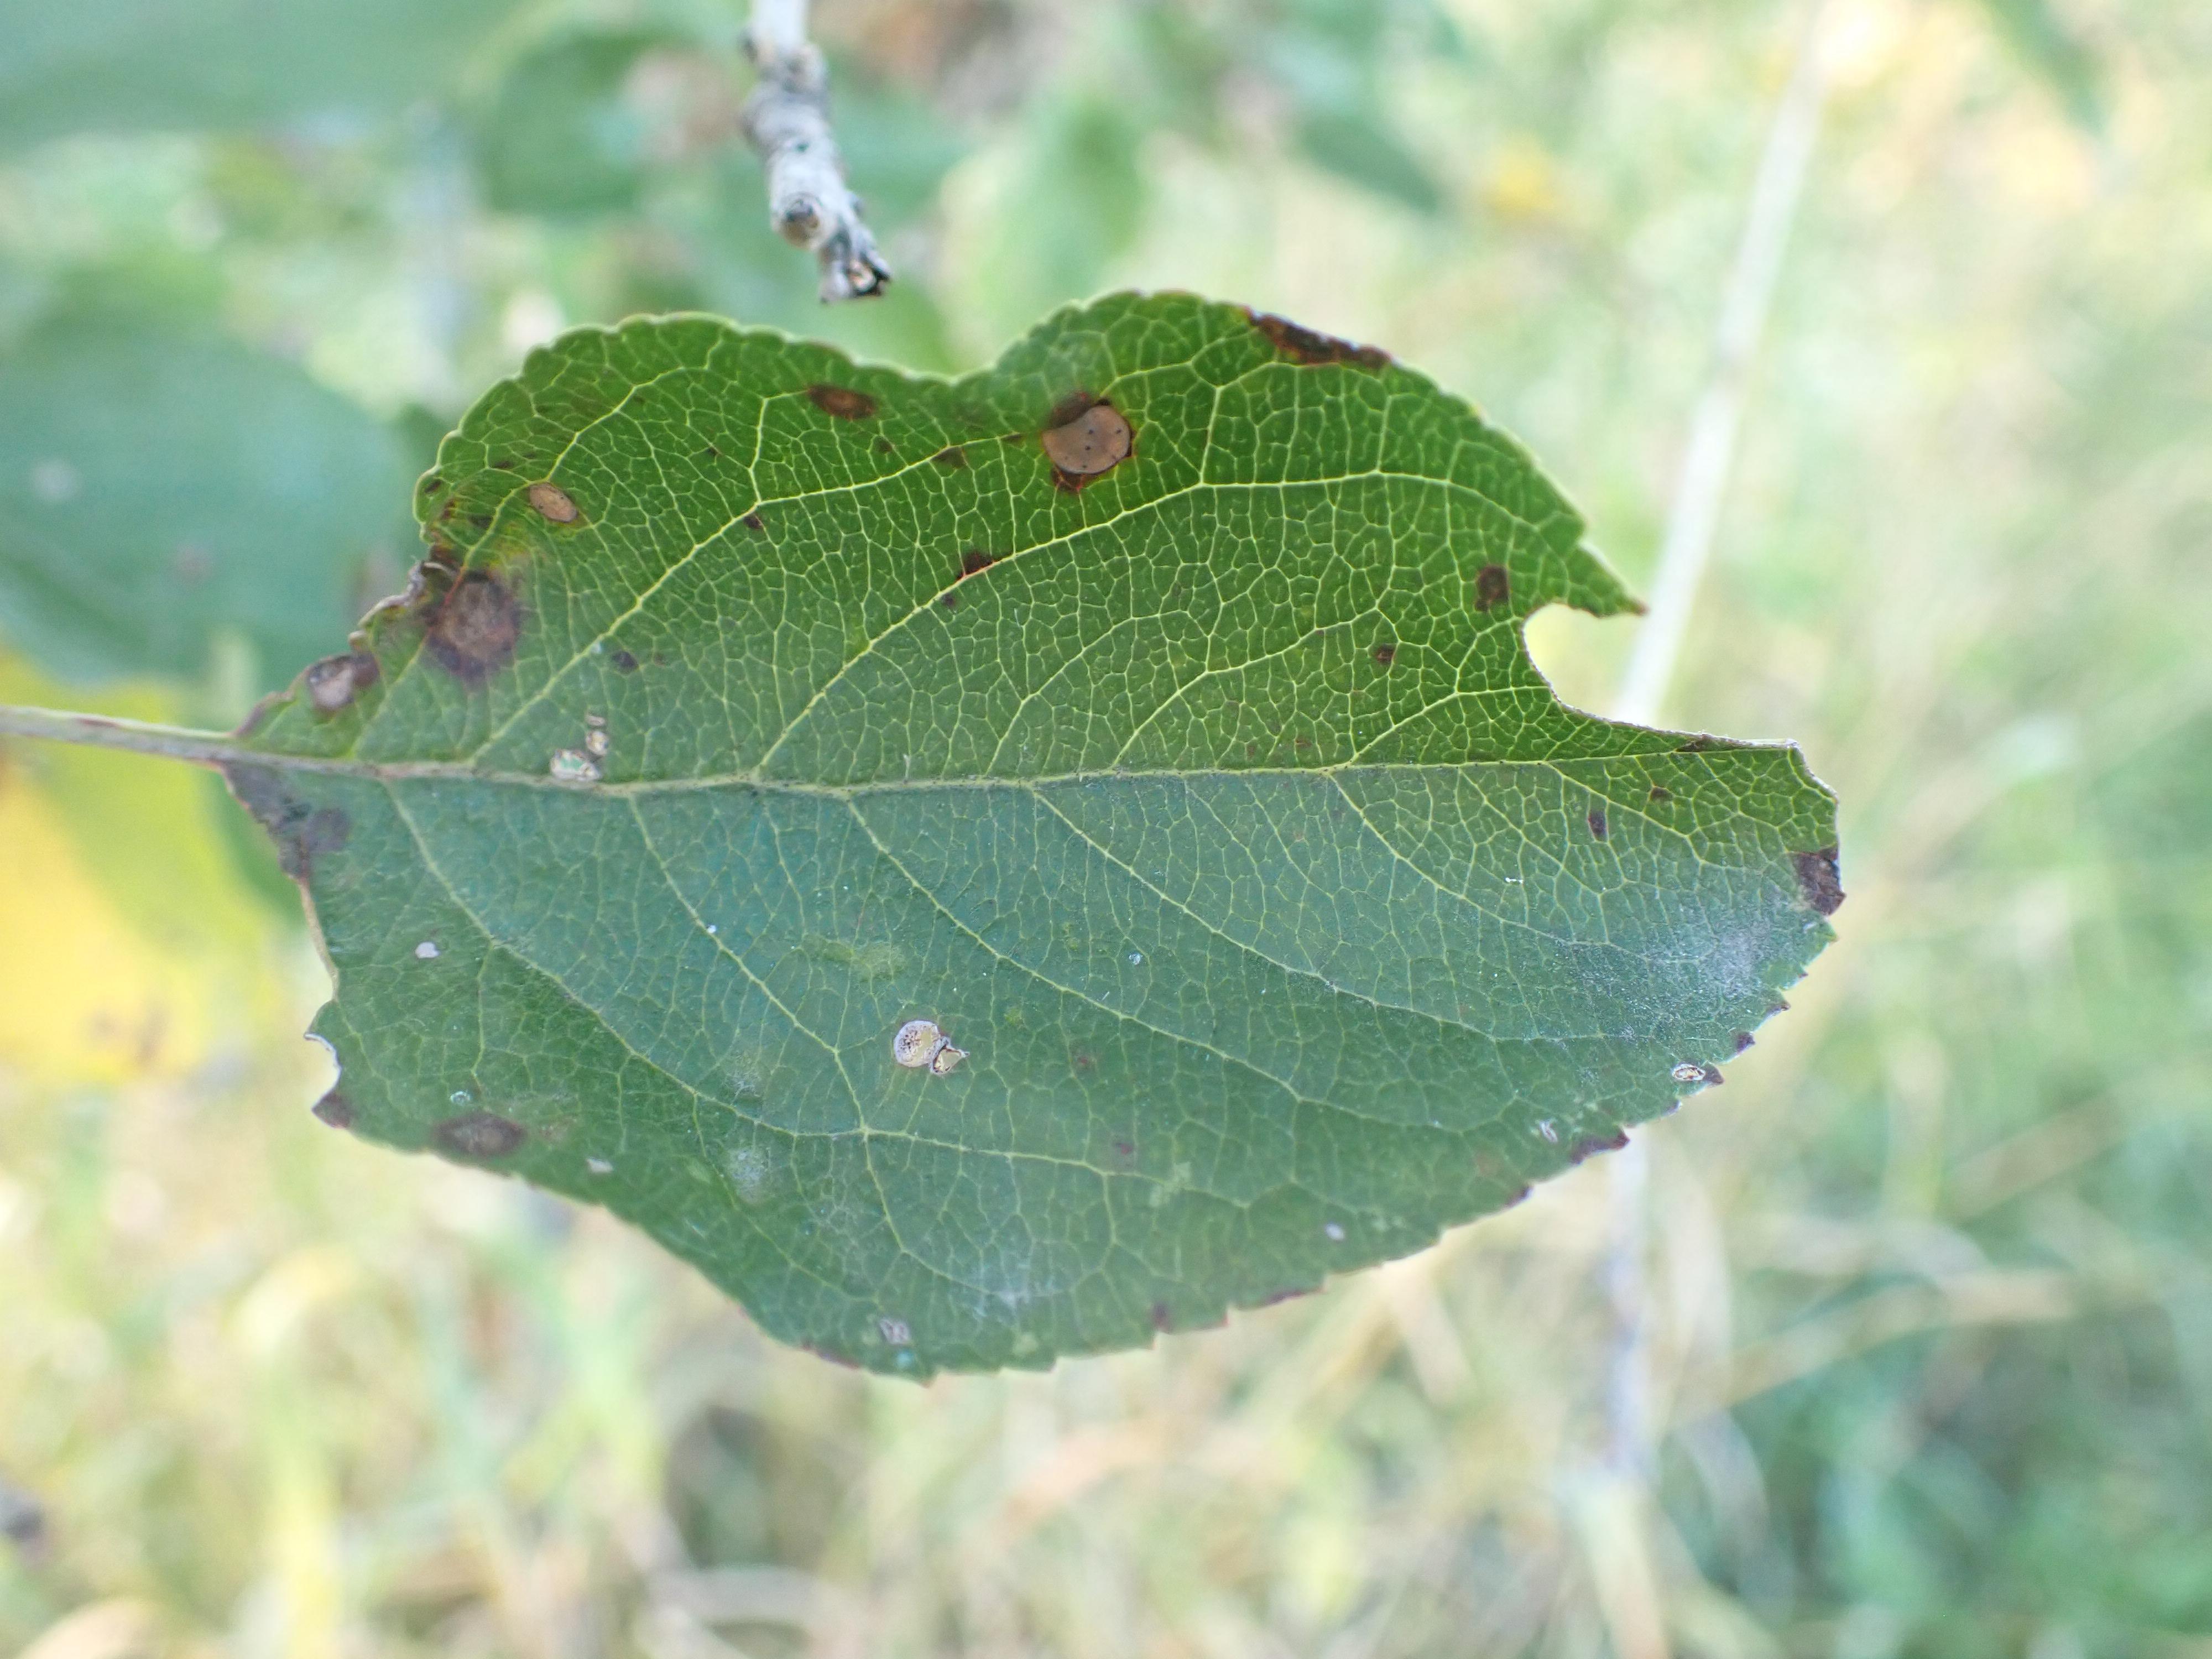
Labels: complex